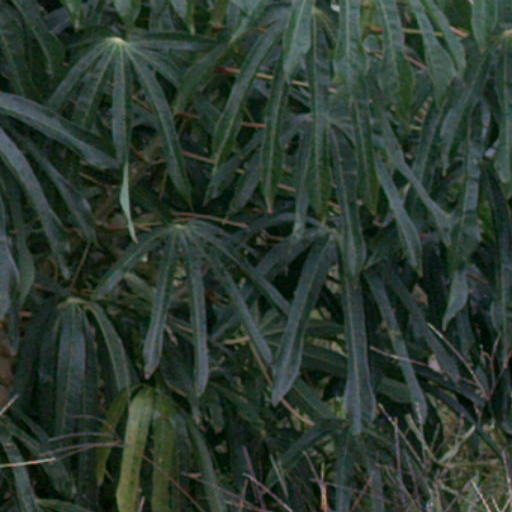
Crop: cassava